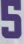
Number: 5